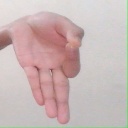
अक्षर: ज्ञ